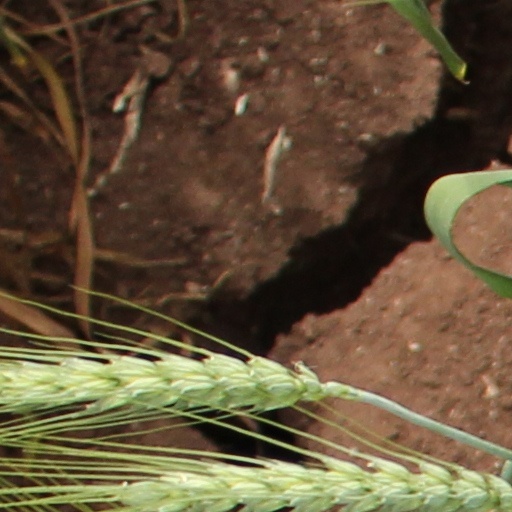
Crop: wheat